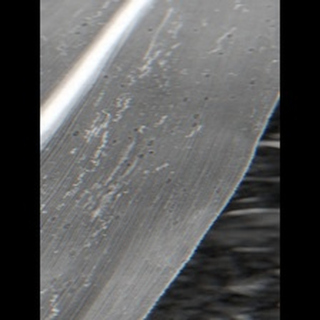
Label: sugarcane_rust